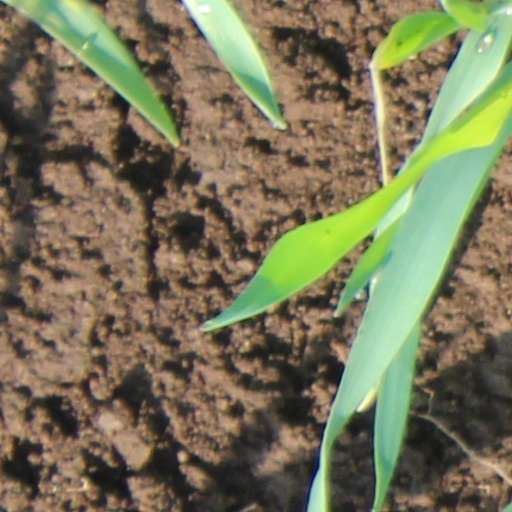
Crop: wheat